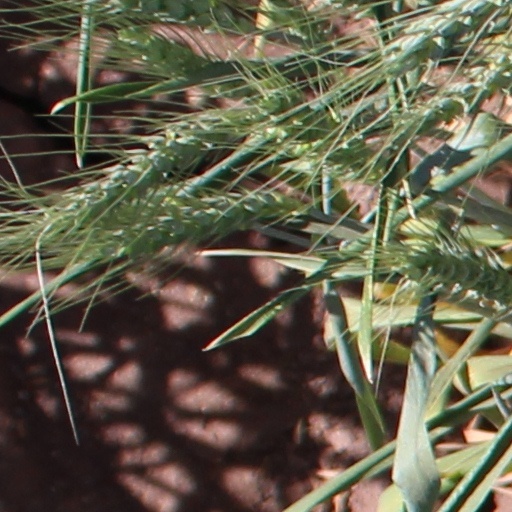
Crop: wheat